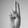
ASL letter: U